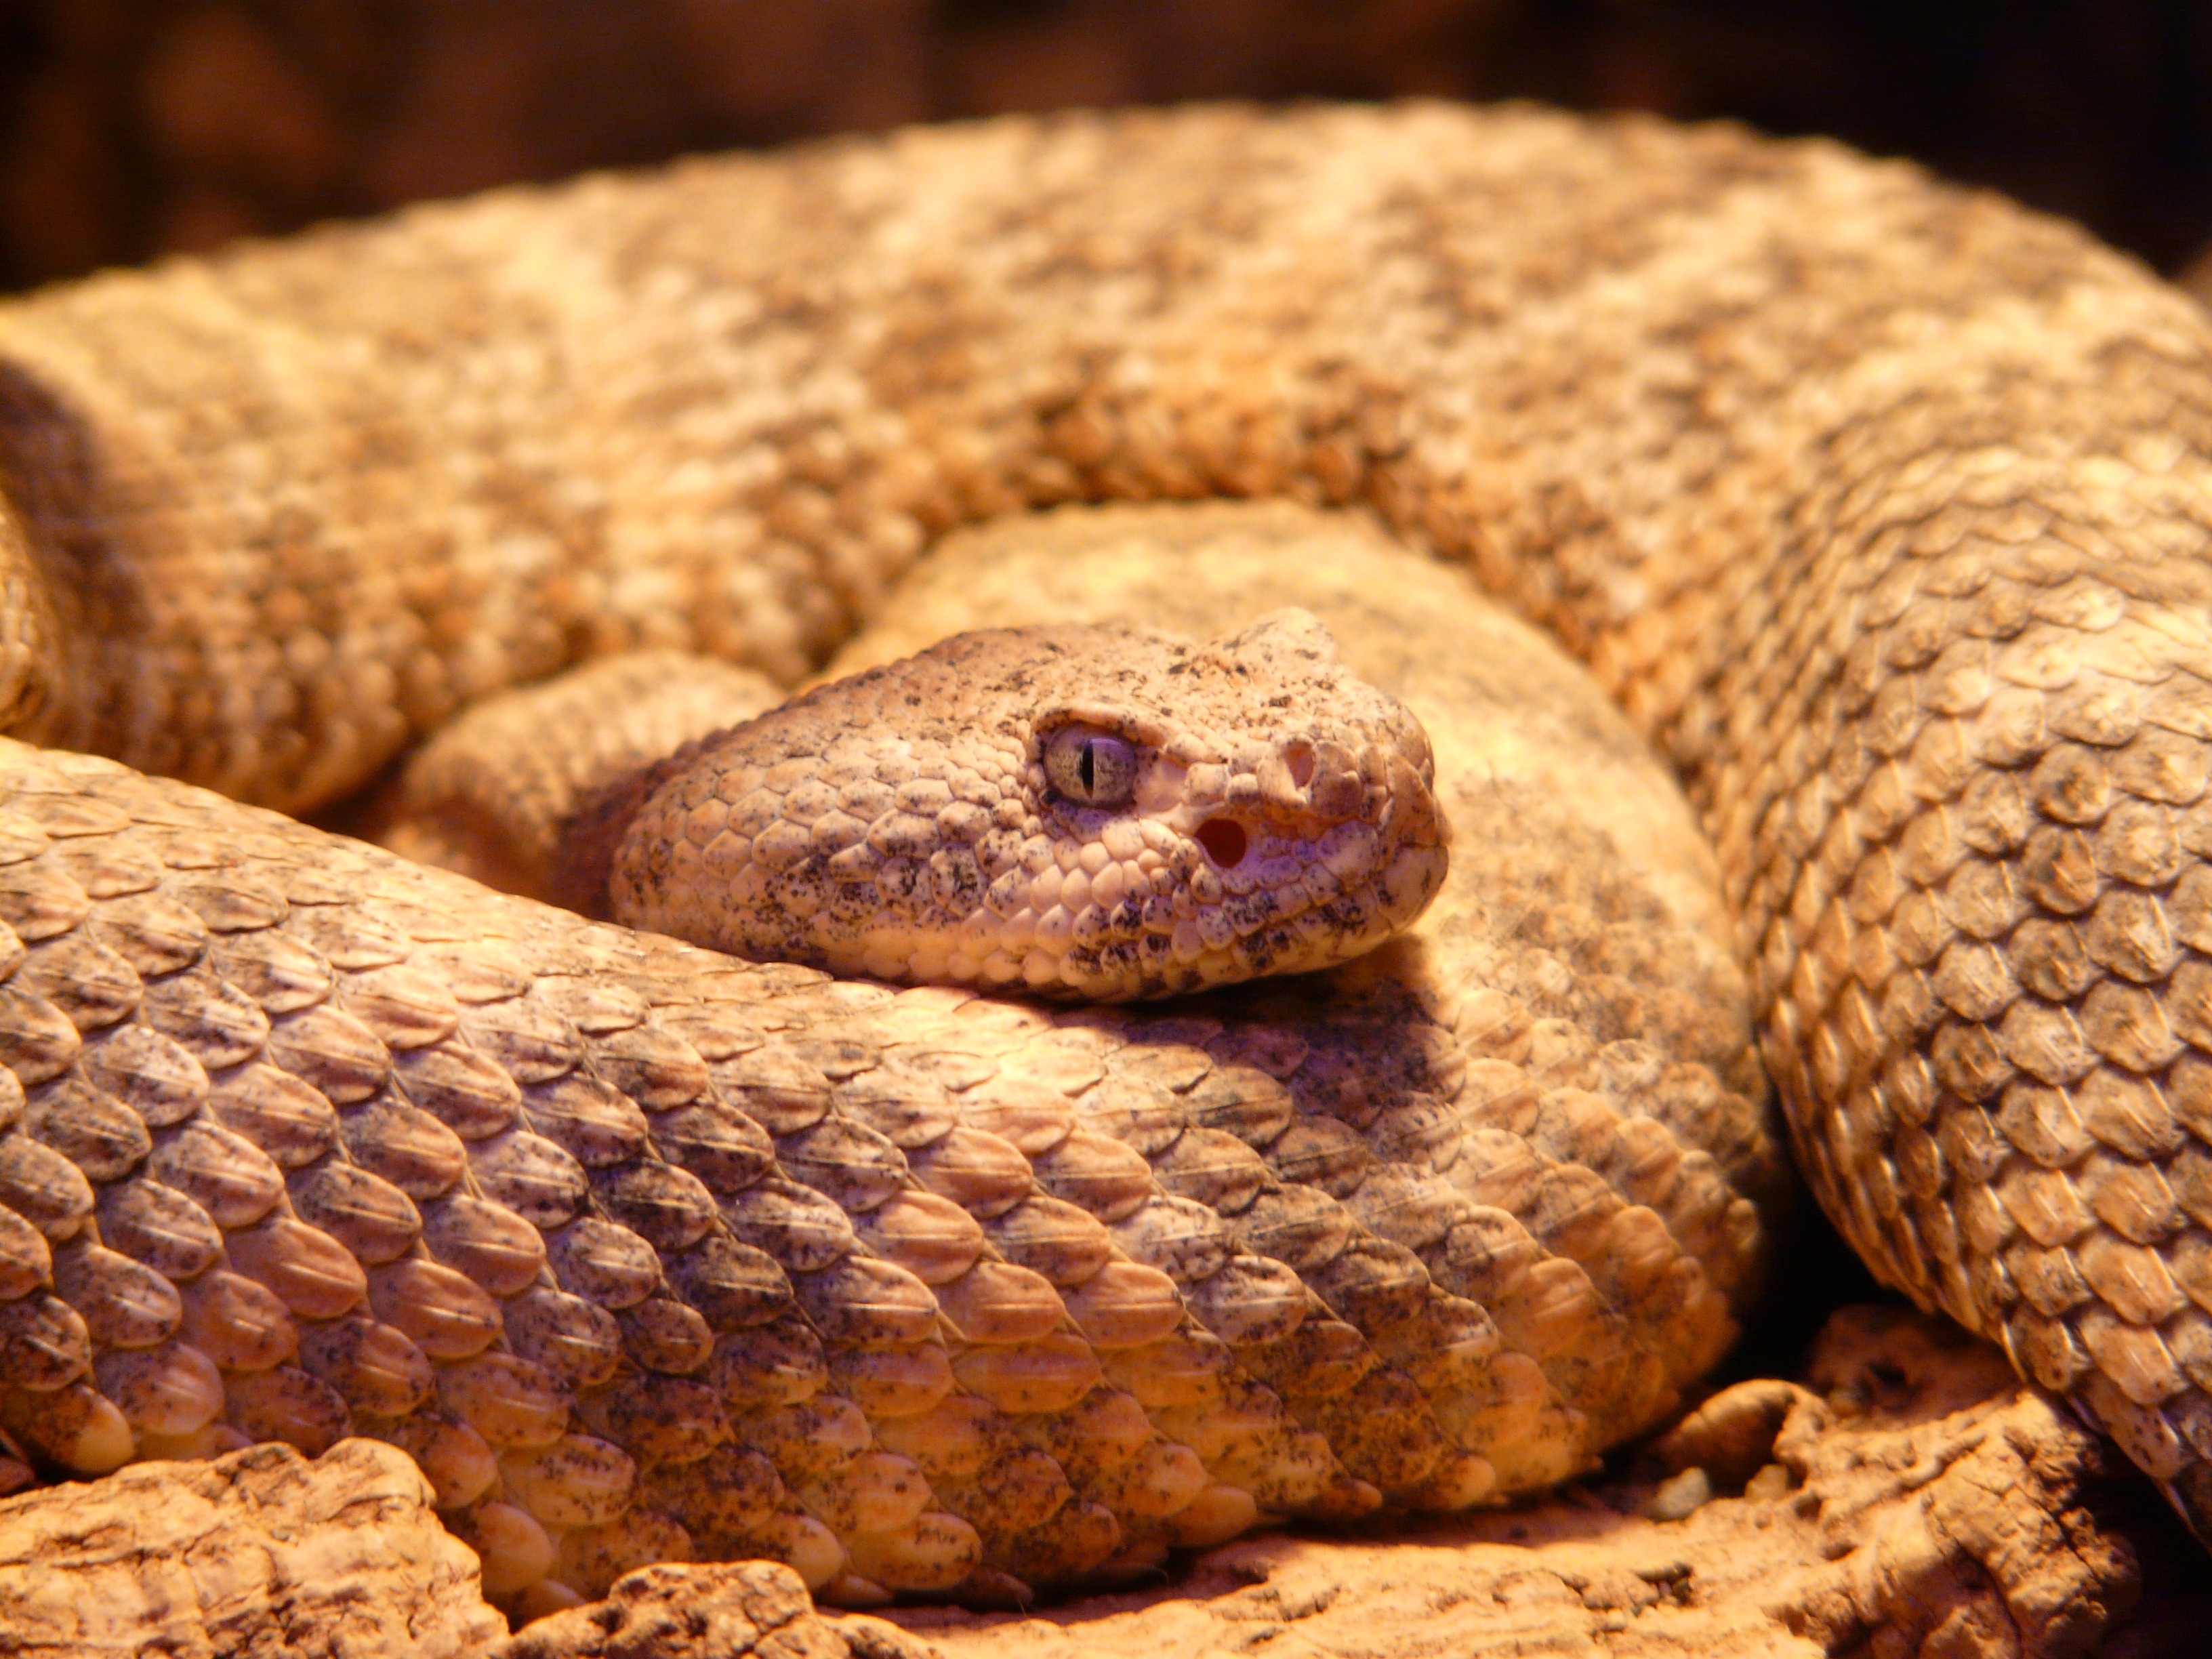
view, food, reptile, close up, scary, toxic, snake, rattlesnake, vertebrate, creepy, common, terrarium, dangerous, evil, crotalus, baked goods, sneaky, viper, snake venom, sidewinder, eastern diamondback rattlesnake, grass family, scaled reptile, whole grain, boas, hognose snake, crotalus mitchellii, spotted rattlesnake